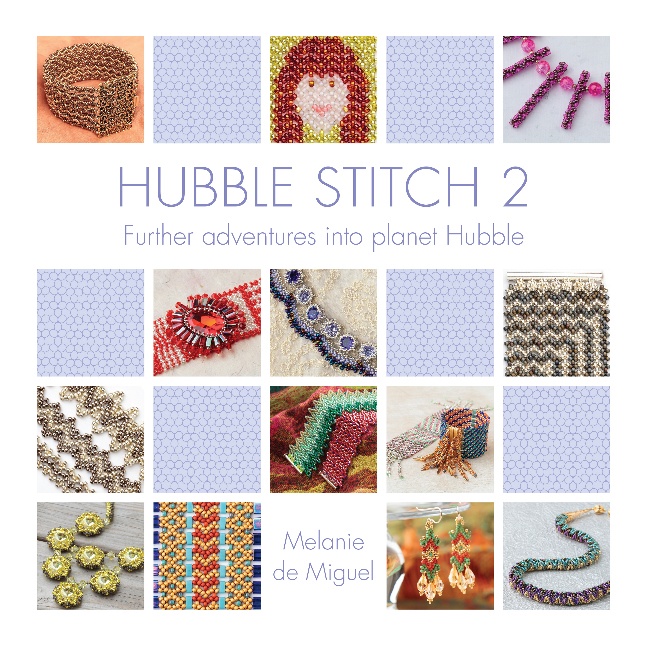
Hubble Stitch 2
Warning  this book may cause you to explode with ideas!Your feet wont touch the ground as Melanie takes you further into the realms of Hubble stitch on a great beading adventure. Following on from Lets Hubble!, Hubble Stitch 2 scales new beady heights, exploring the next exciting technique to spring from Hubble stitch called Wave Hubble.You will be taken on a journey of discovery as Melanie guides you in her usual fun, workshop style, through the many forms of Wave Hubble in easy-to-follow stages, from basic linear Wave Hubble to more complex three-dimensional shapes.Linear Wave Hubble produces gorgeous, lacy beadwork with exciting patterns and a wonderful silky, tactile quality; in three-dimensional forms it is flexible as a rope, yet strong enough and rigid, in toroid form, to be used as a clasp. Work through the 8 beautiful and innovative projects that Melanie has designed to help you practise each of the aspects of Wave Hubble  from simple cuffs to get you started, through picture scenes and selfies, to trapped rivolis and toggles!This book includes: step-by-step instructions with clear attractive stitch diagrams helpful and practical workshop tips a stay flat binding  ideal for all beadworkers lots of suggestions for project variations ideas on how to use the stitch in your own designs and projects gorgeous inspirational, full colour photography
Brand: SRA Books
Category: Arts & Entertainment > Hobbies & Creative Arts > Arts & Crafts > Crafting Patterns & Molds > Beading Patterns